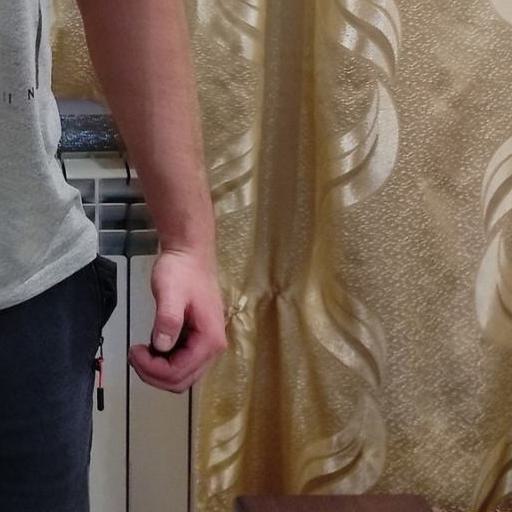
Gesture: no_gesture